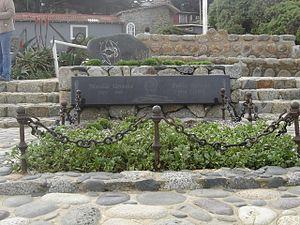
Matilde Urrutia Cerda est une chanteuse et une physiothérapeute chilienne. Elle est la troisième épouse du poète chilien Pablo Neruda, de 1966 à sa mort en 1973.